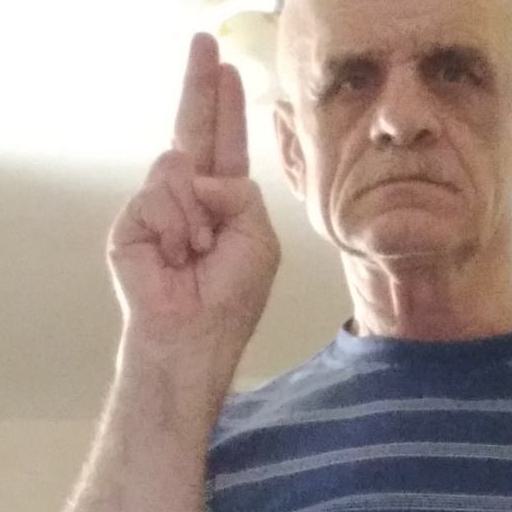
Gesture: two_up